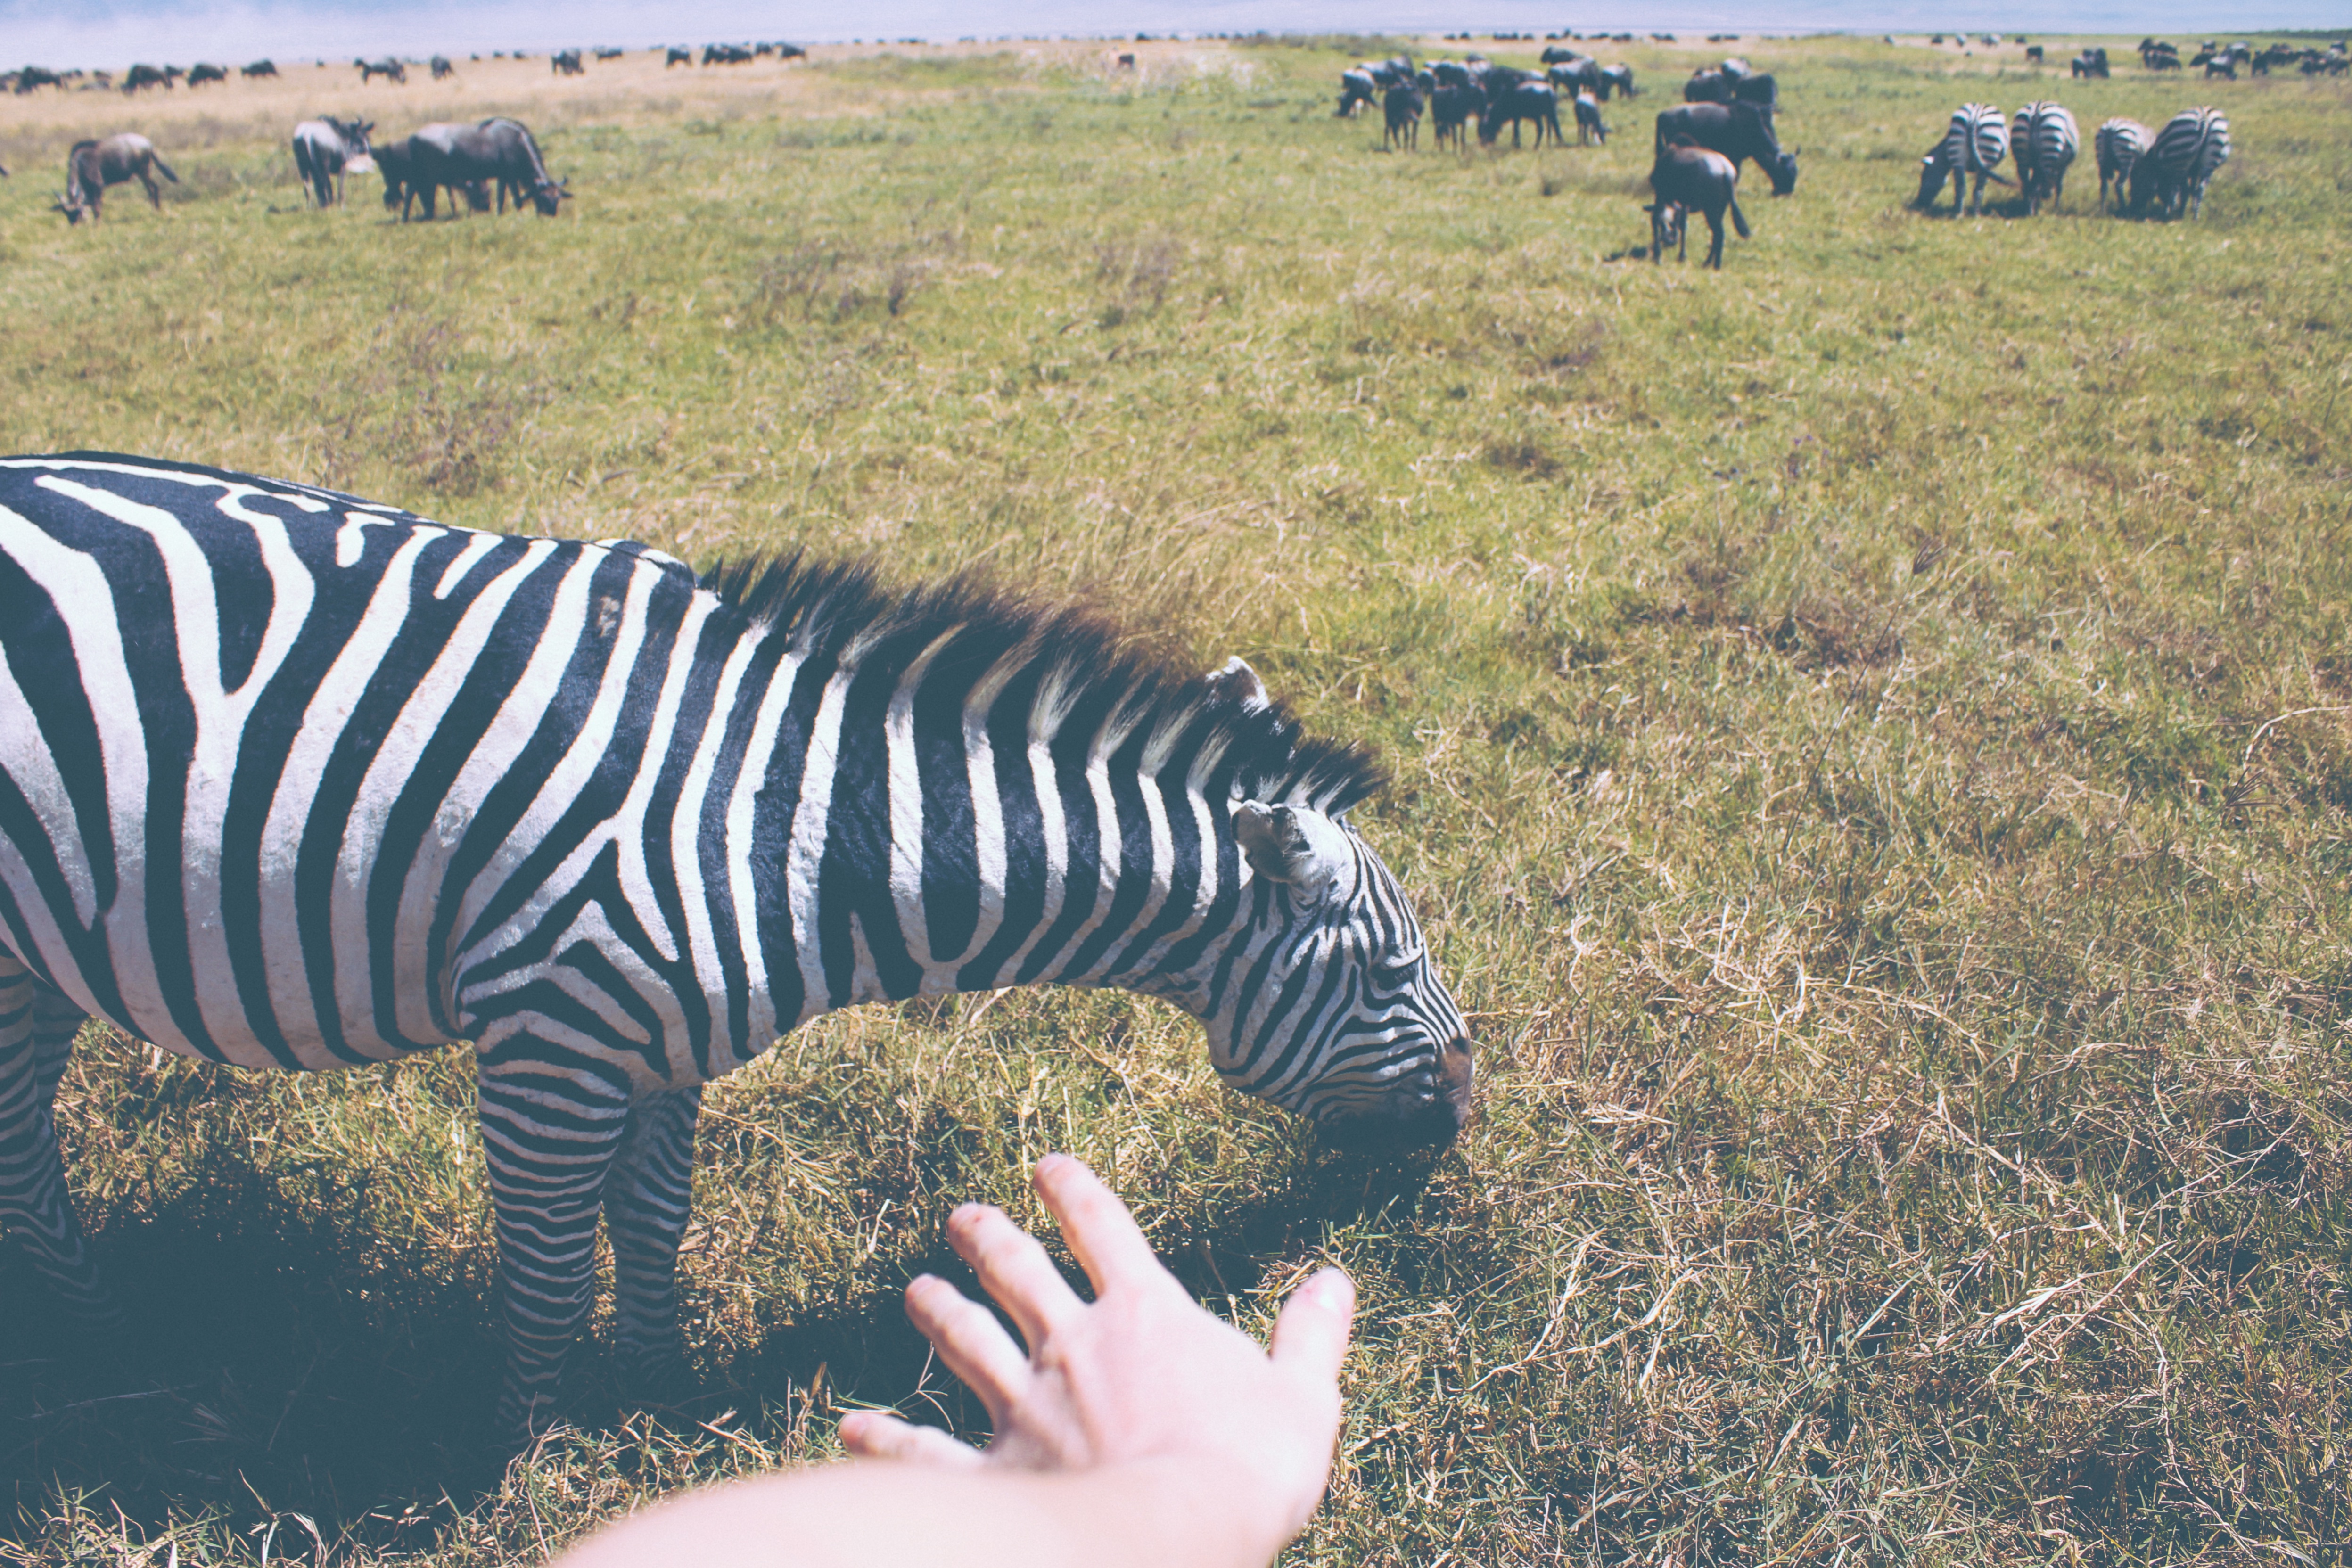
wildlife, mammal, fauna, savanna, zebra, grassland, safari, horse like mammal